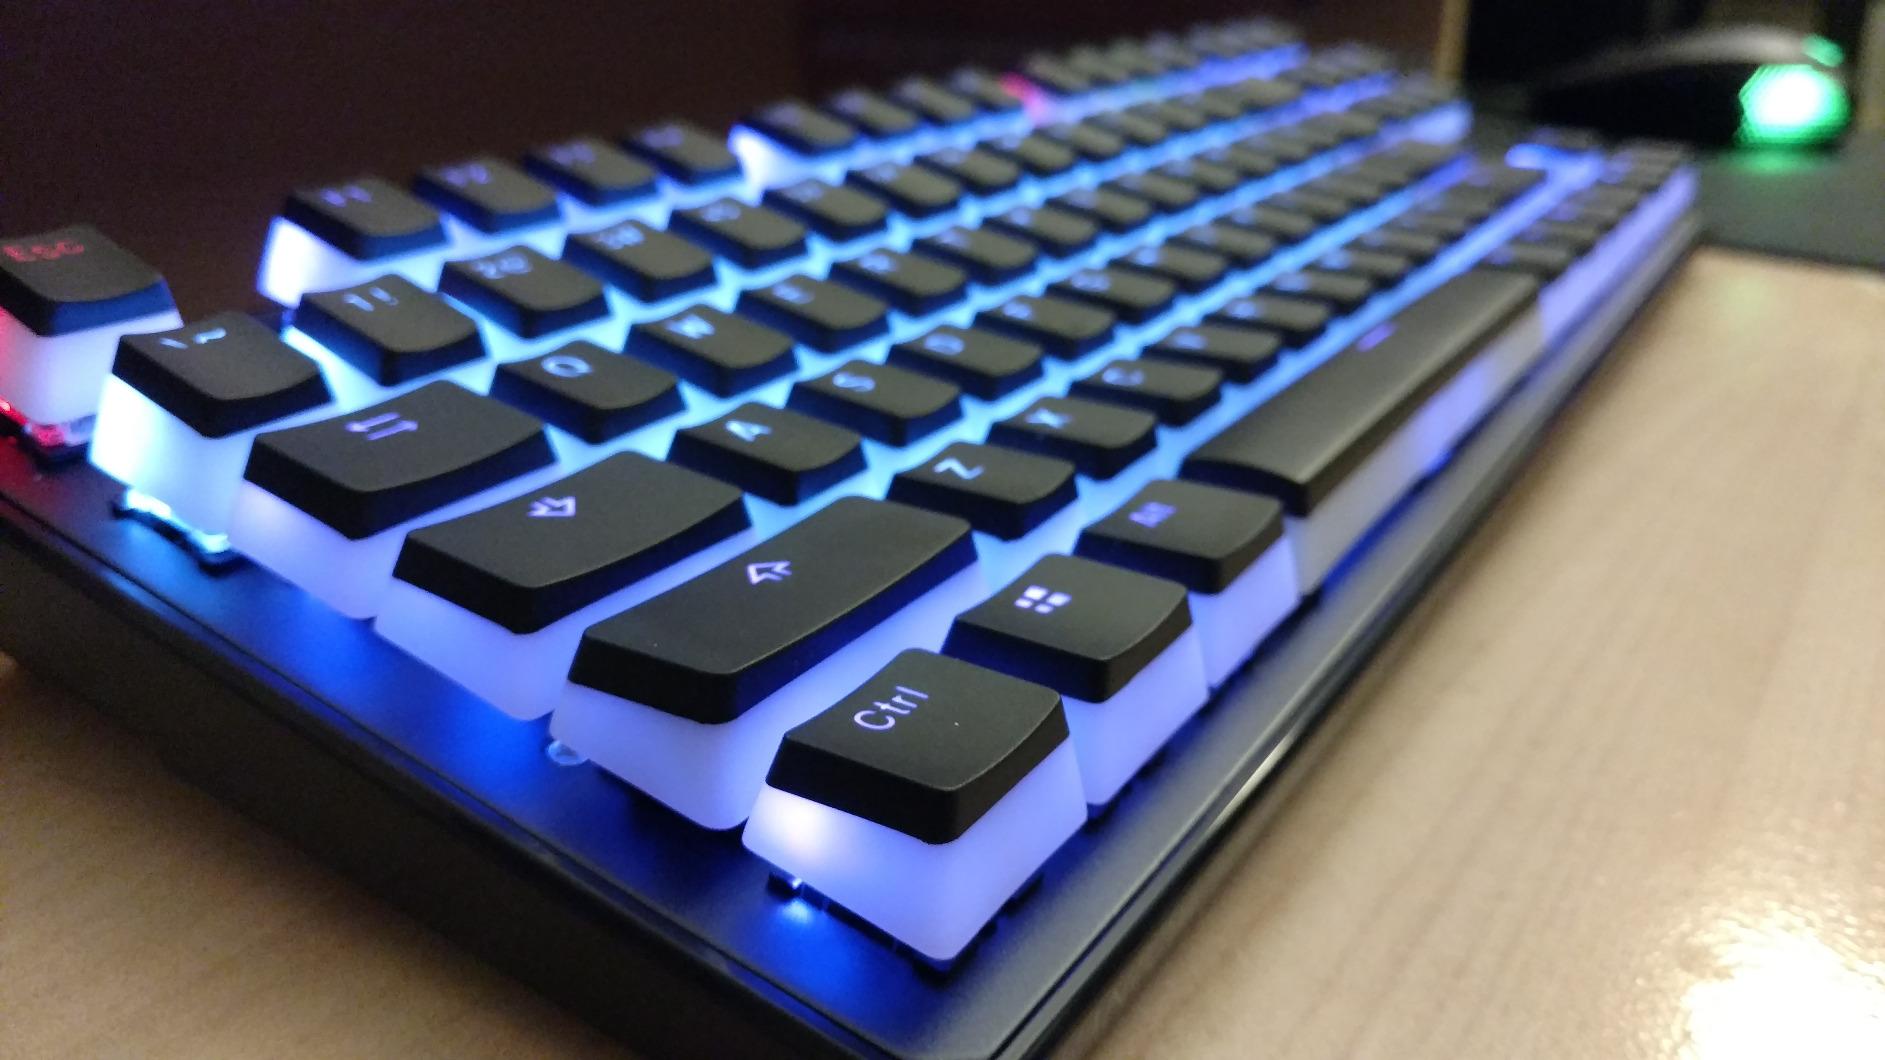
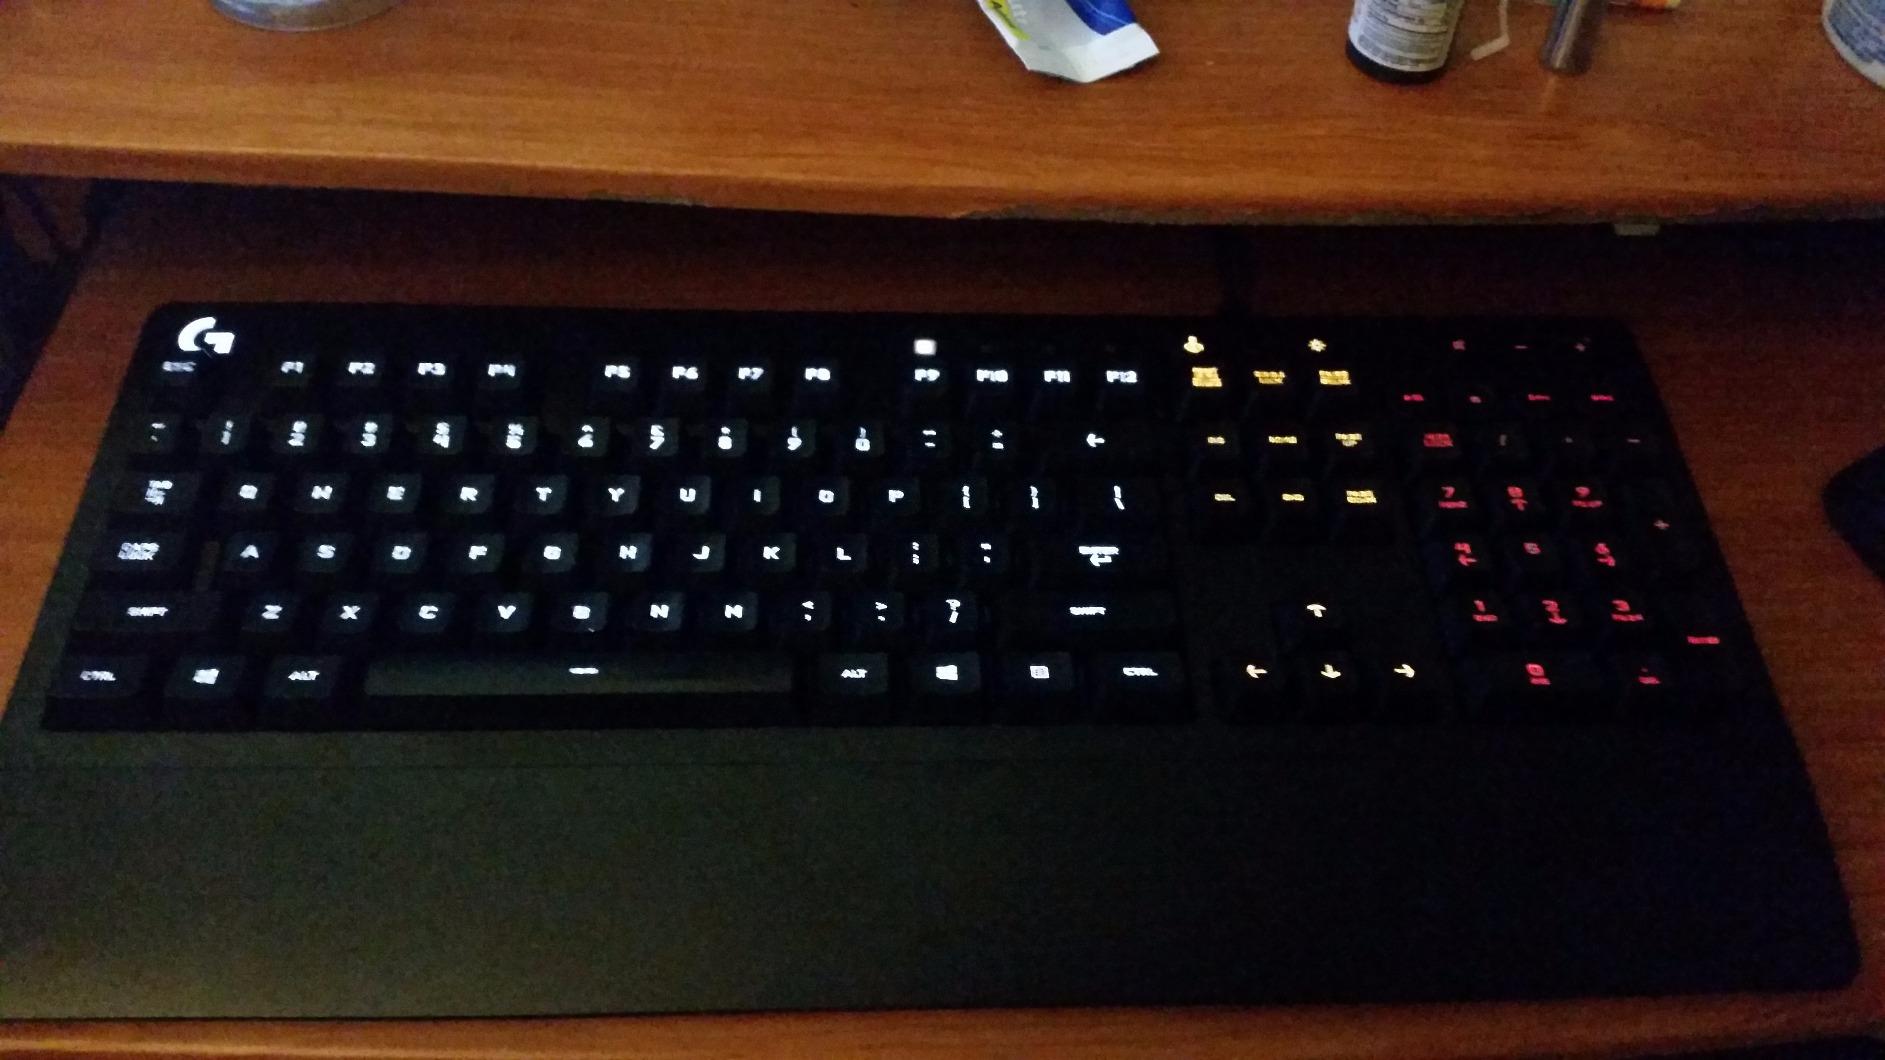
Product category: keyboard
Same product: no